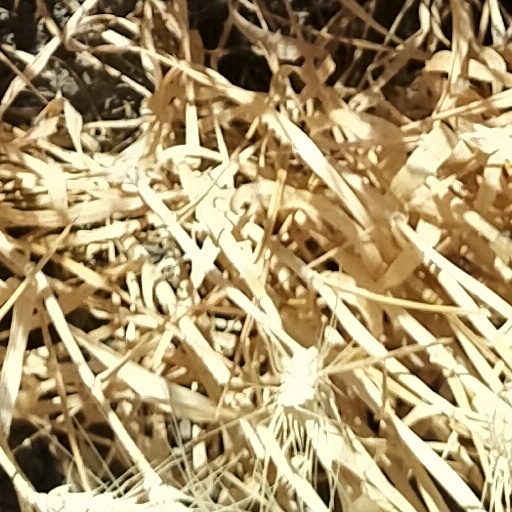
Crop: wheat